Wholecut

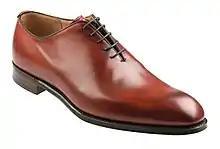
A wholecut shoe

In shoemaking, wholecut shoes are shoes that are made from a single piece of flawless leather (in contrast to plain toes and cap toes), with or without a backseam – in the latter case it is called a seamless wholecut. These shoes can be entirely plain and smooth, or with some perforated decorations.